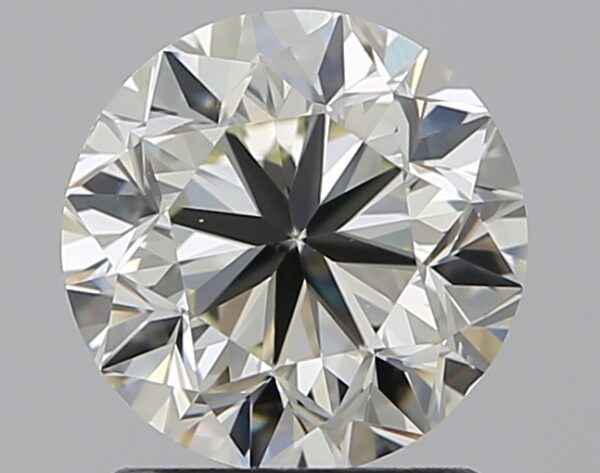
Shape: round
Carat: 1.5
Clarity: VS1
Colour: M
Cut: GD
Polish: EX
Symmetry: VG
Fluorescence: F
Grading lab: GIA
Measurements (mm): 6.97 x 7.03 x 4.63